Jack L. Warner

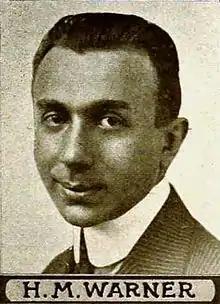
Harry Warner – February 1919 MPW

In Youngstown, the Warner brothers took their first tentative steps into the entertainment industry. In the early 20th century, Sam formed a business partnership with another local resident and took over the city's Old Grand Opera House as a venue for "cheap vaudeville and photoplays". The venture failed after one summer. Sam then secured a job as a movie projectionist at Idora Park, a local amusement park. He convinced the family of the new medium's possibilities, and purchased of a Model B Kinetoscope for $1000 from a projectionist "down on his luck". Jack contributed $150 to the venture by pawning a horse.